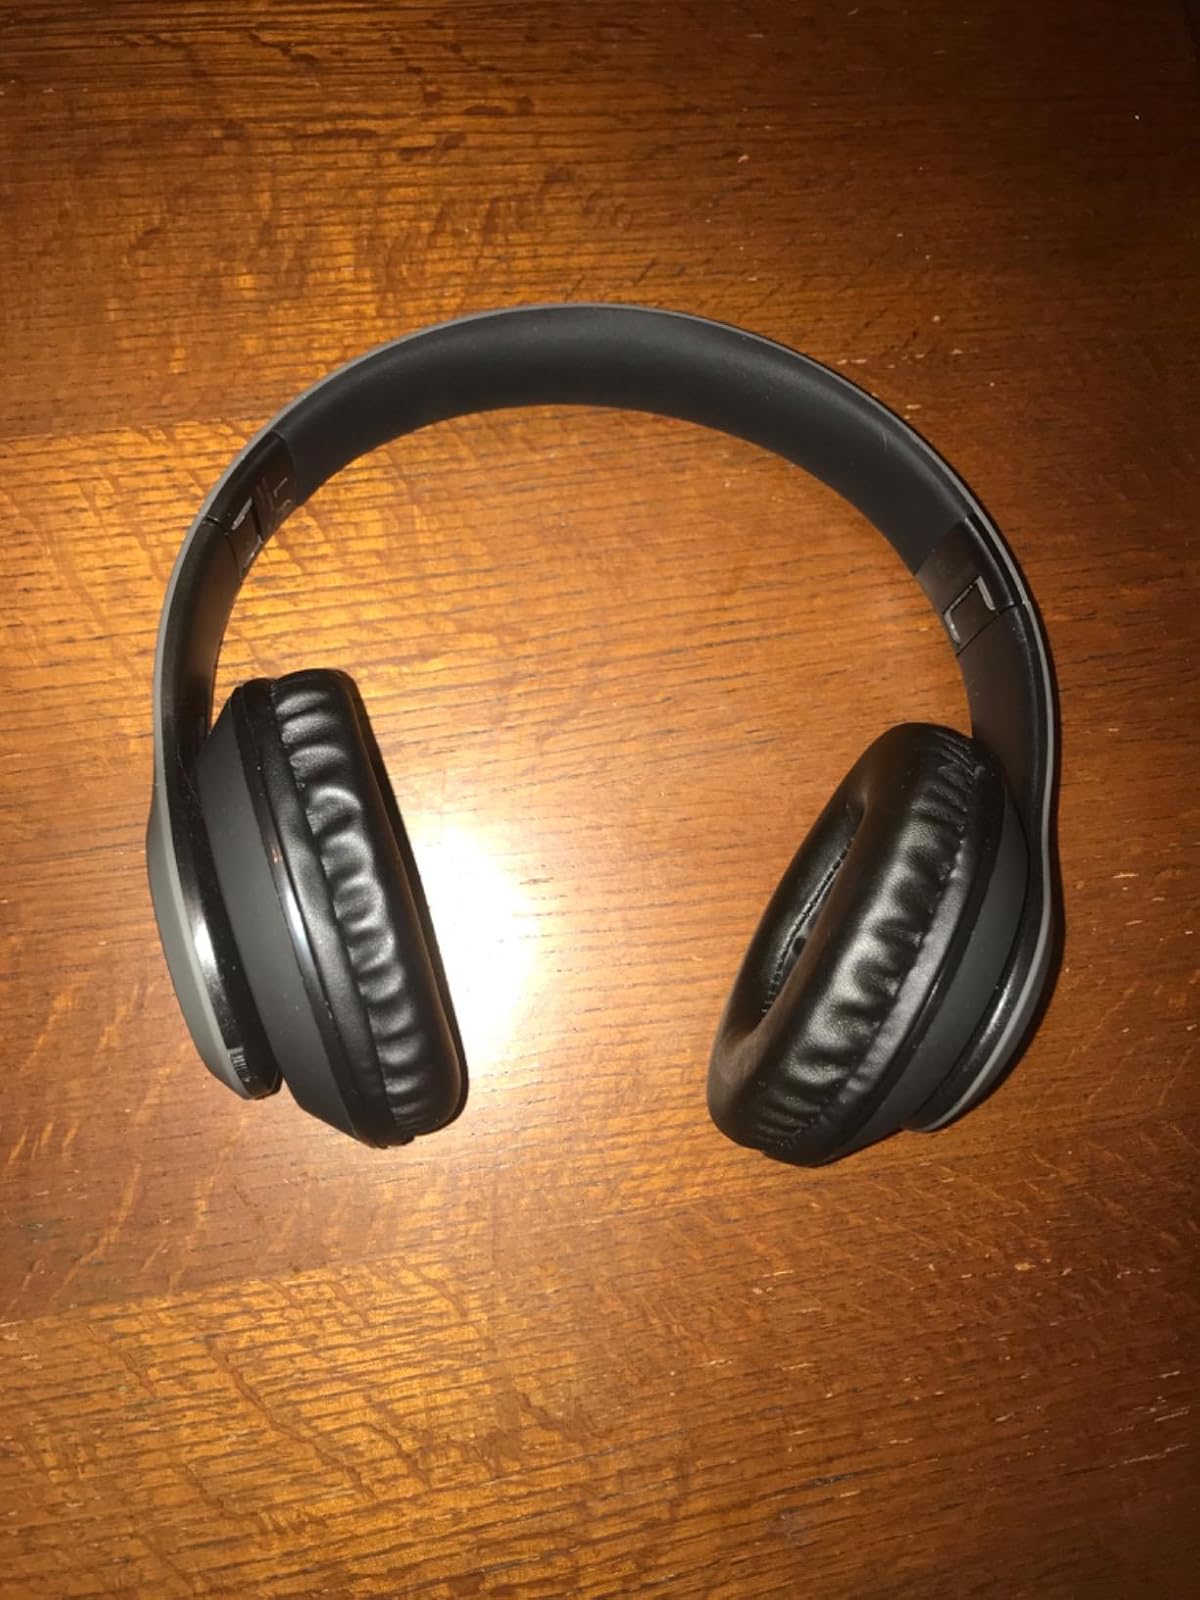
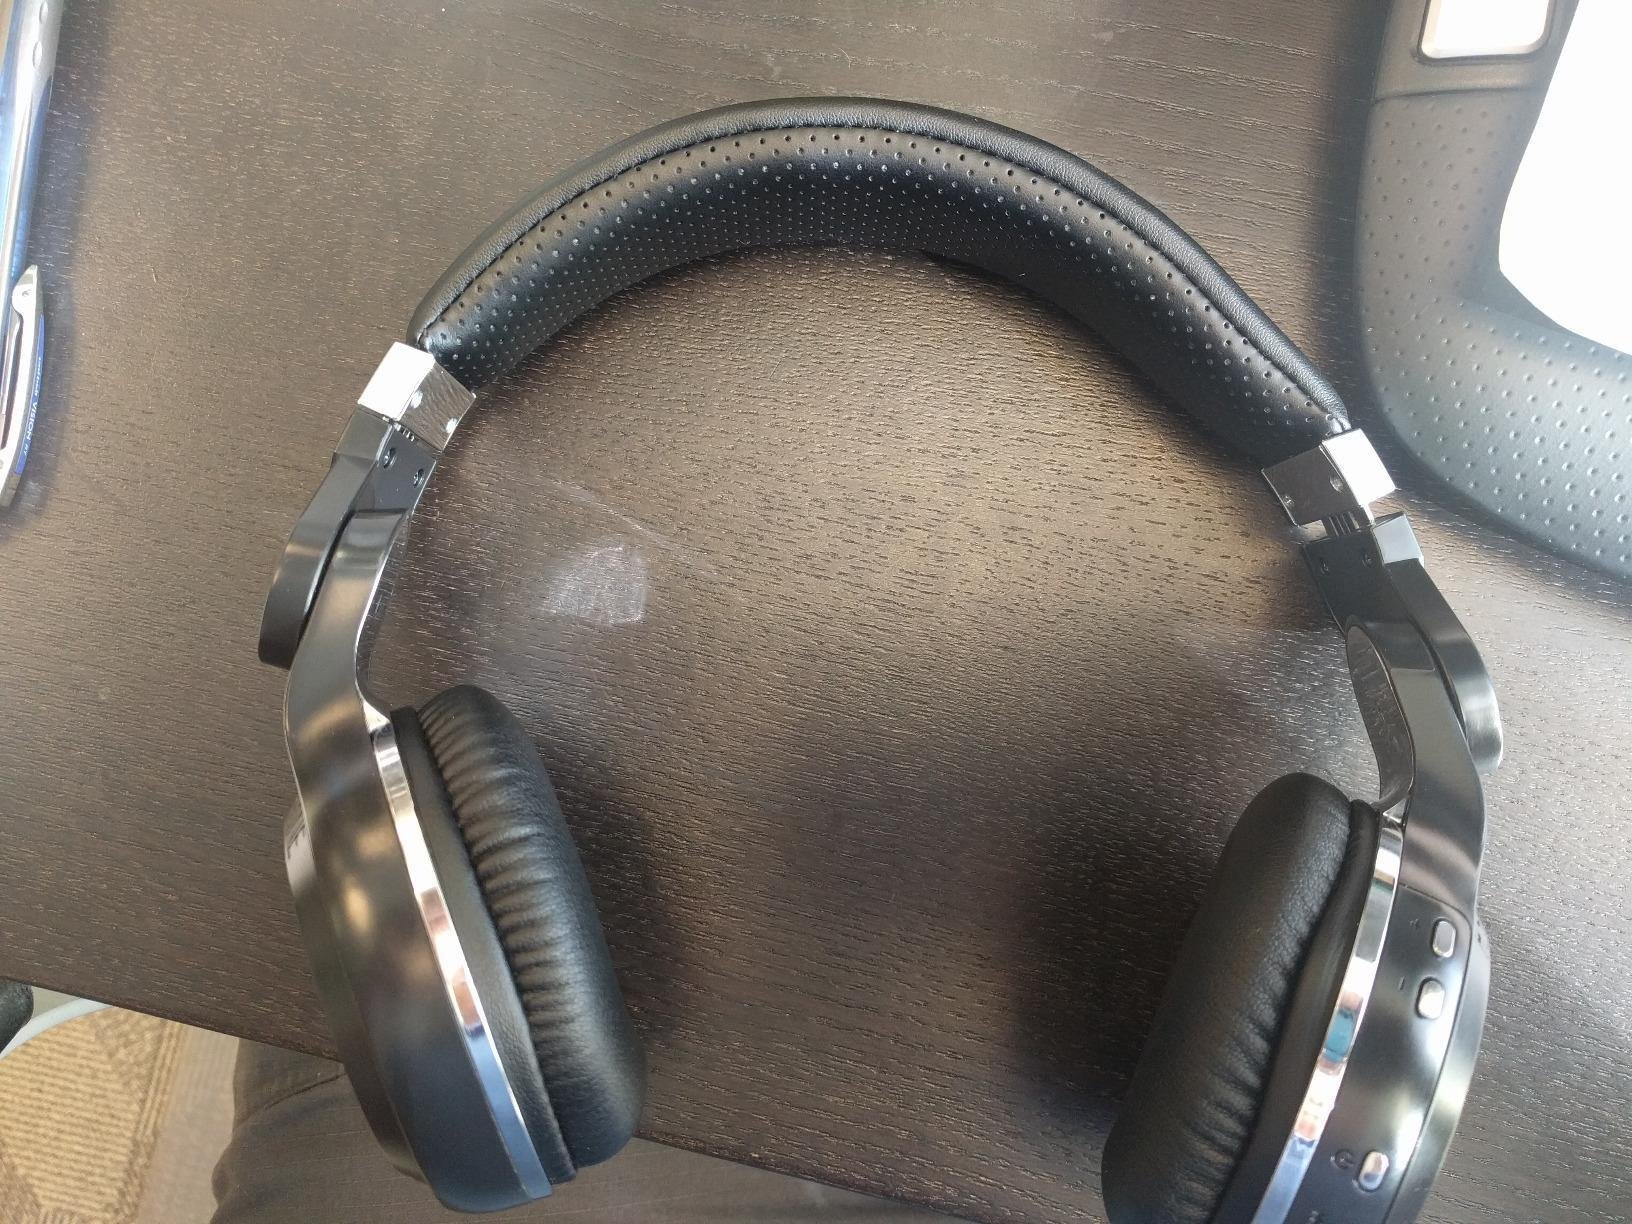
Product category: headphones
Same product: no